Lappi, Tampere

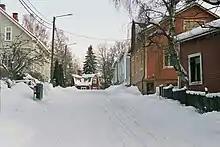
Wooden houses along the Aaltotie street in Lappi

Lappi is a district in Tampere, Finland, near the Lake Näsijärvi and the Kauppi's park area. About 700 people live there. When talking about Lappi, reference is usually made to the Lapinniemi district. The district is home to the Koukkuniemi's nursing home, which is one of the largest nursing homes in Europe. There are also yacht clubs in the area (e.g. Tampere Yacht Club) and a spa and apartments in an old factory building were completed for the 1990 housing fair.